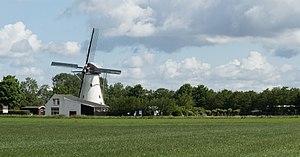
Colijnsplaat est un village appartenant à la commune néerlandaise de Beveland-du-Nord, situé dans la province de la Zélande. Le 1ᵉʳ janvier 2003, le village comptait 1 525 habitants.